Alpina B3 (F30)

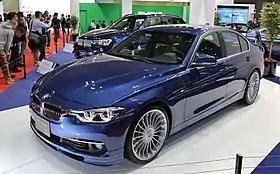

The Alpina B3 (F30/F31) and Alpina D3 (F30/F31) are high performance compact executive cars manufactured by German automobile manufacturer, Alpina. Based on the BMW 3 Series (F30), the B3 is available in saloon and wagon body styles. The car was officially launched at the 2013 Geneva Motor Show.